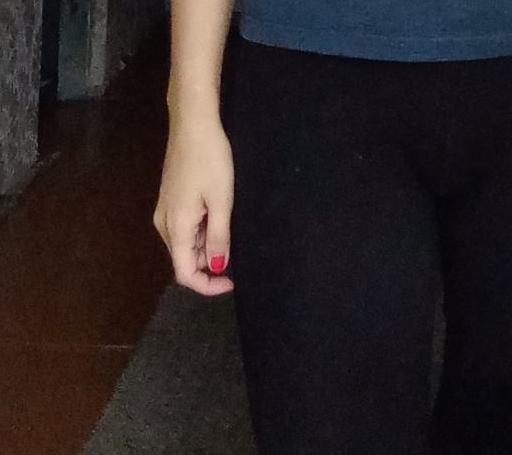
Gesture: no_gesture